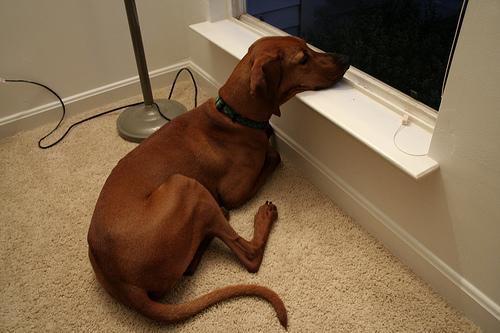
redbone